Kappalottiya Thamizhan

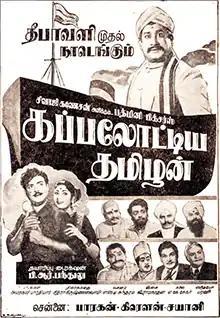
Theatrical release poster

Kappalottiya Thamizhan is a 1961 Indian Tamil-language historical drama film produced and directed by B. R. Panthulu. The film stars Sivaji Ganesan, Gemini Ganesan and Savitri. It is based on the 1944 book of the same name by M. P. Sivagnanam, a biography of V. O. Chidambaram Pillai who founded the Swadeshi Stream Navigation Company to break the monopoly of the British over maritime trade out of India.